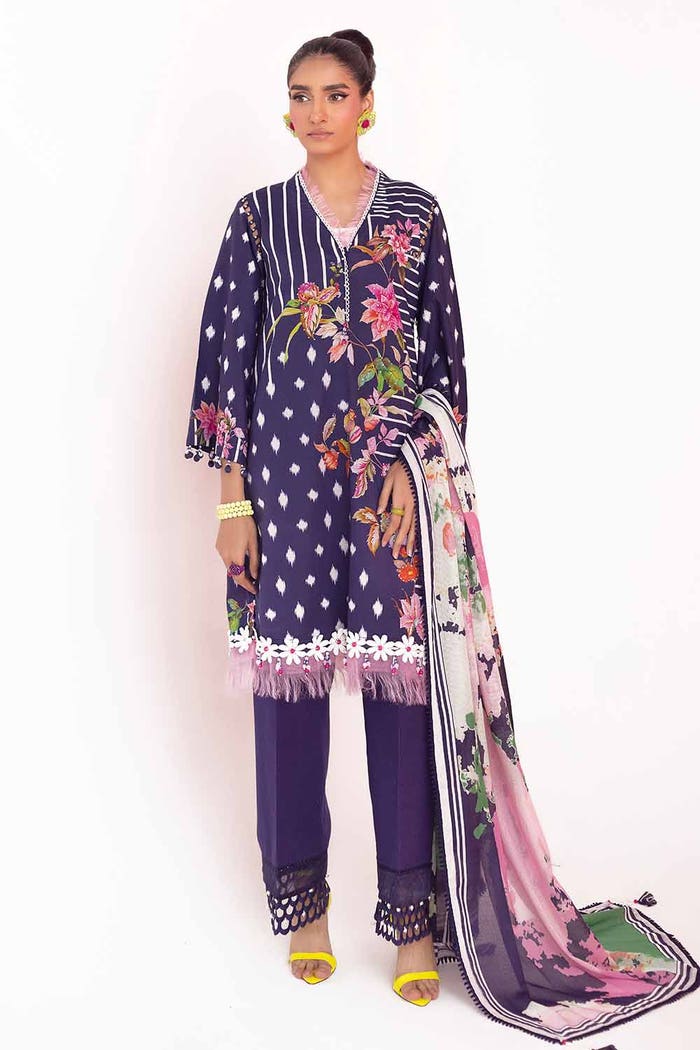
navy multi embroidered salwar suit